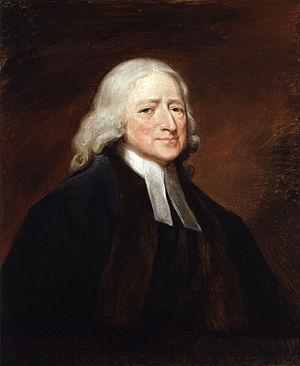
L'arminianisme est un courant théologique protestant fondé au début du XVIIᵉ siècle sur la base des idées de Jacobus Arminius. Ses partisans sont appelés les remontrants, en raison de la remontrance qu'ils adressèrent en 1610 aux États de Hollande. Celle-ci exprimait une tentative de modération des doctrines du calvinisme, au travers de cinq articles qui furent examinés au cours du Synode de Dordrecht.
John Wesley; est un religieux, théologien et évangélisateur anglais qui fut le déclencheur d'un mouvement de réveil au sein de l'Église d'Angleterre connu sous le nom de méthodisme.